Stephanopogon

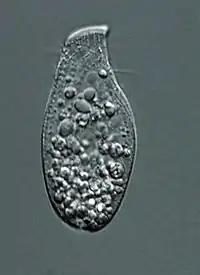
Light microscope image of living "Stephanopogon"

Because nuclear dimorphism is absent, "Stephanopogon" had been regarded as an evolutionary intermediate between the ciliates and other protozoa, and possibly an ancestor of the animals as well. Corliss and Lipscomb showed that it is not cytologically similar to ciliates, lacking their complex pellicle and infraciliature. Further electron microscopical studies added details to the understanding of the cytological organization of "Stephanopogon". Yubuki and Leander demonstrated that "Stephanopogon" is closely related to "Percolomonas" within the Heterolobosea. The bases of the flagella in both genera are attached to an electron dense cytoskeletal material, but it has been argued that this is not an apomorphy of the clade